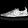
Label: Sneaker